Mausoleum of Ziaur Rahman

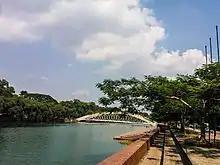
Crescent Lake

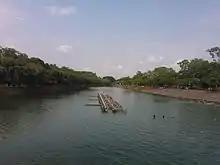
Fountain of lake

There are two fountains in the lake, both are beside the main approach bridge. They lit on night from the dusk till mid night. The fountains have colorful light for beautification.